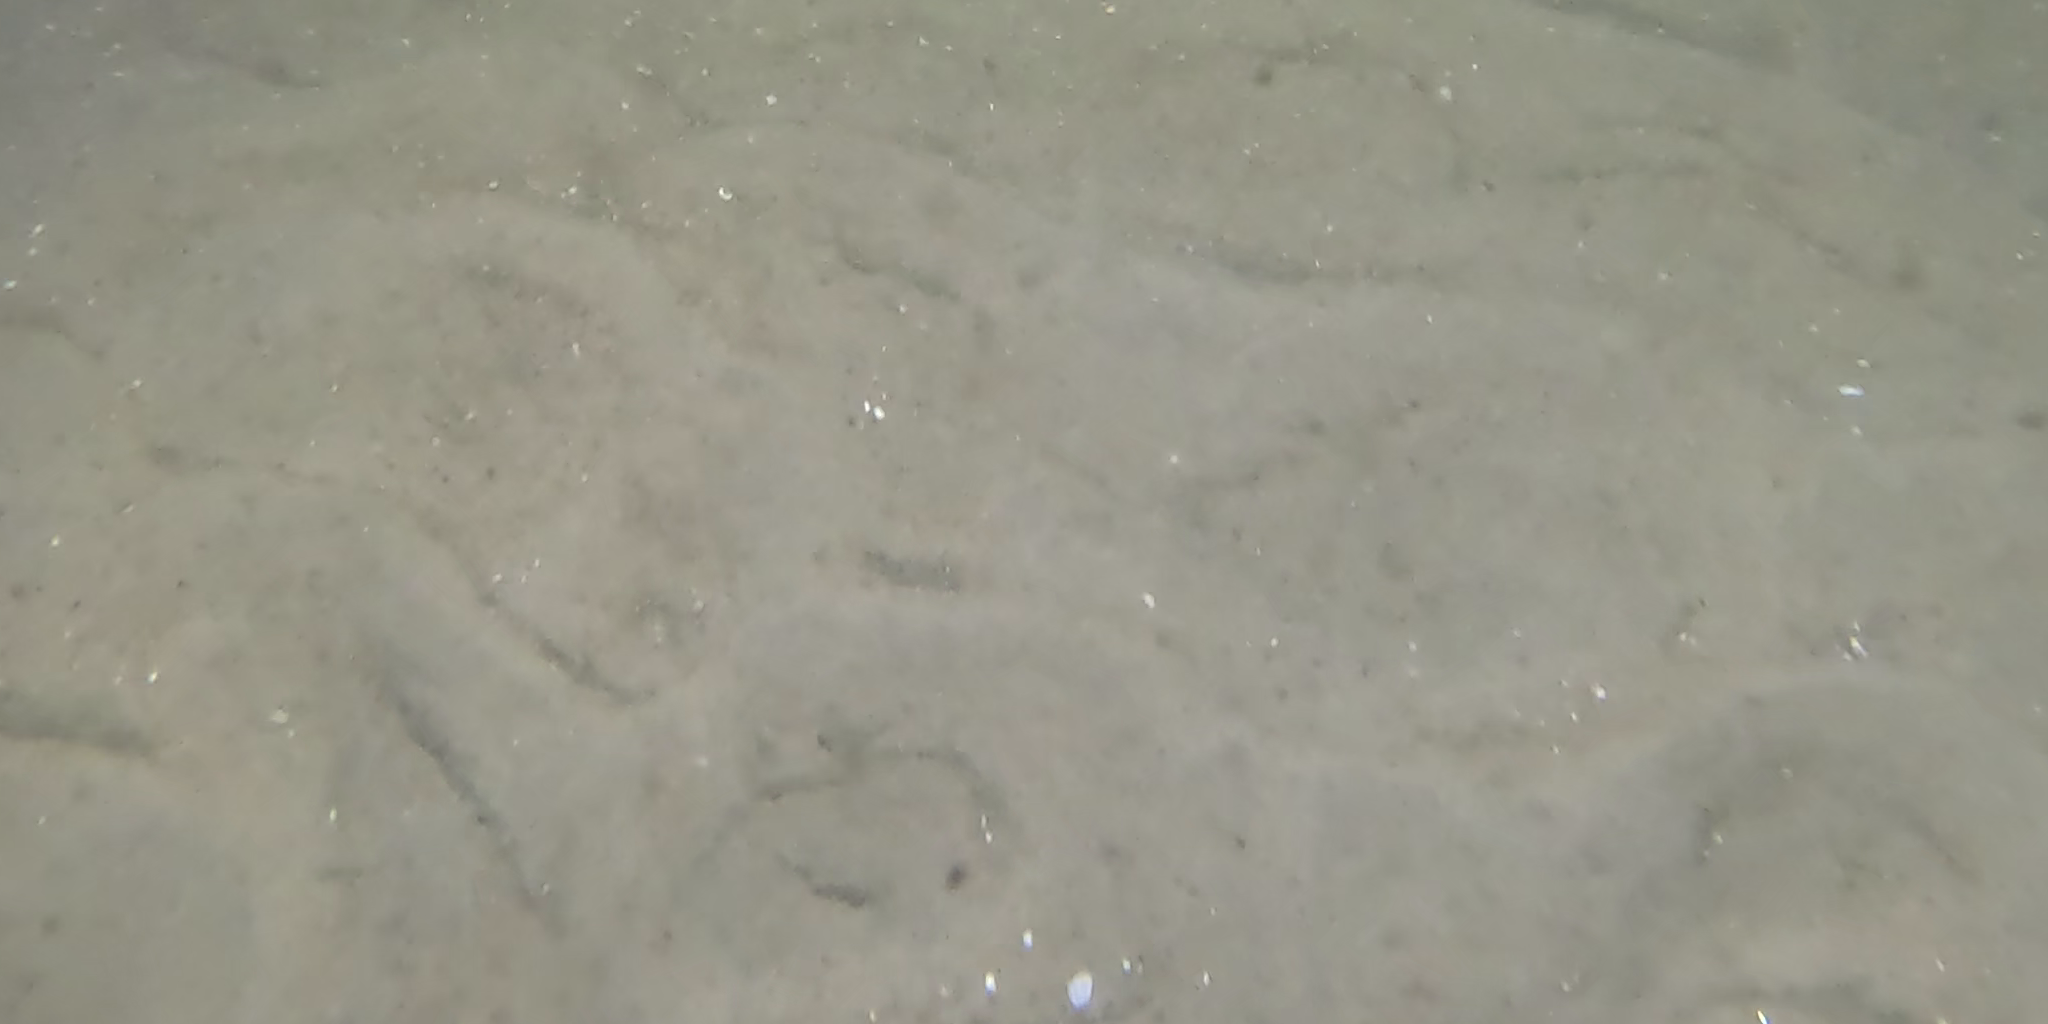
Seabed habitat: sand